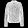
Label: Coat